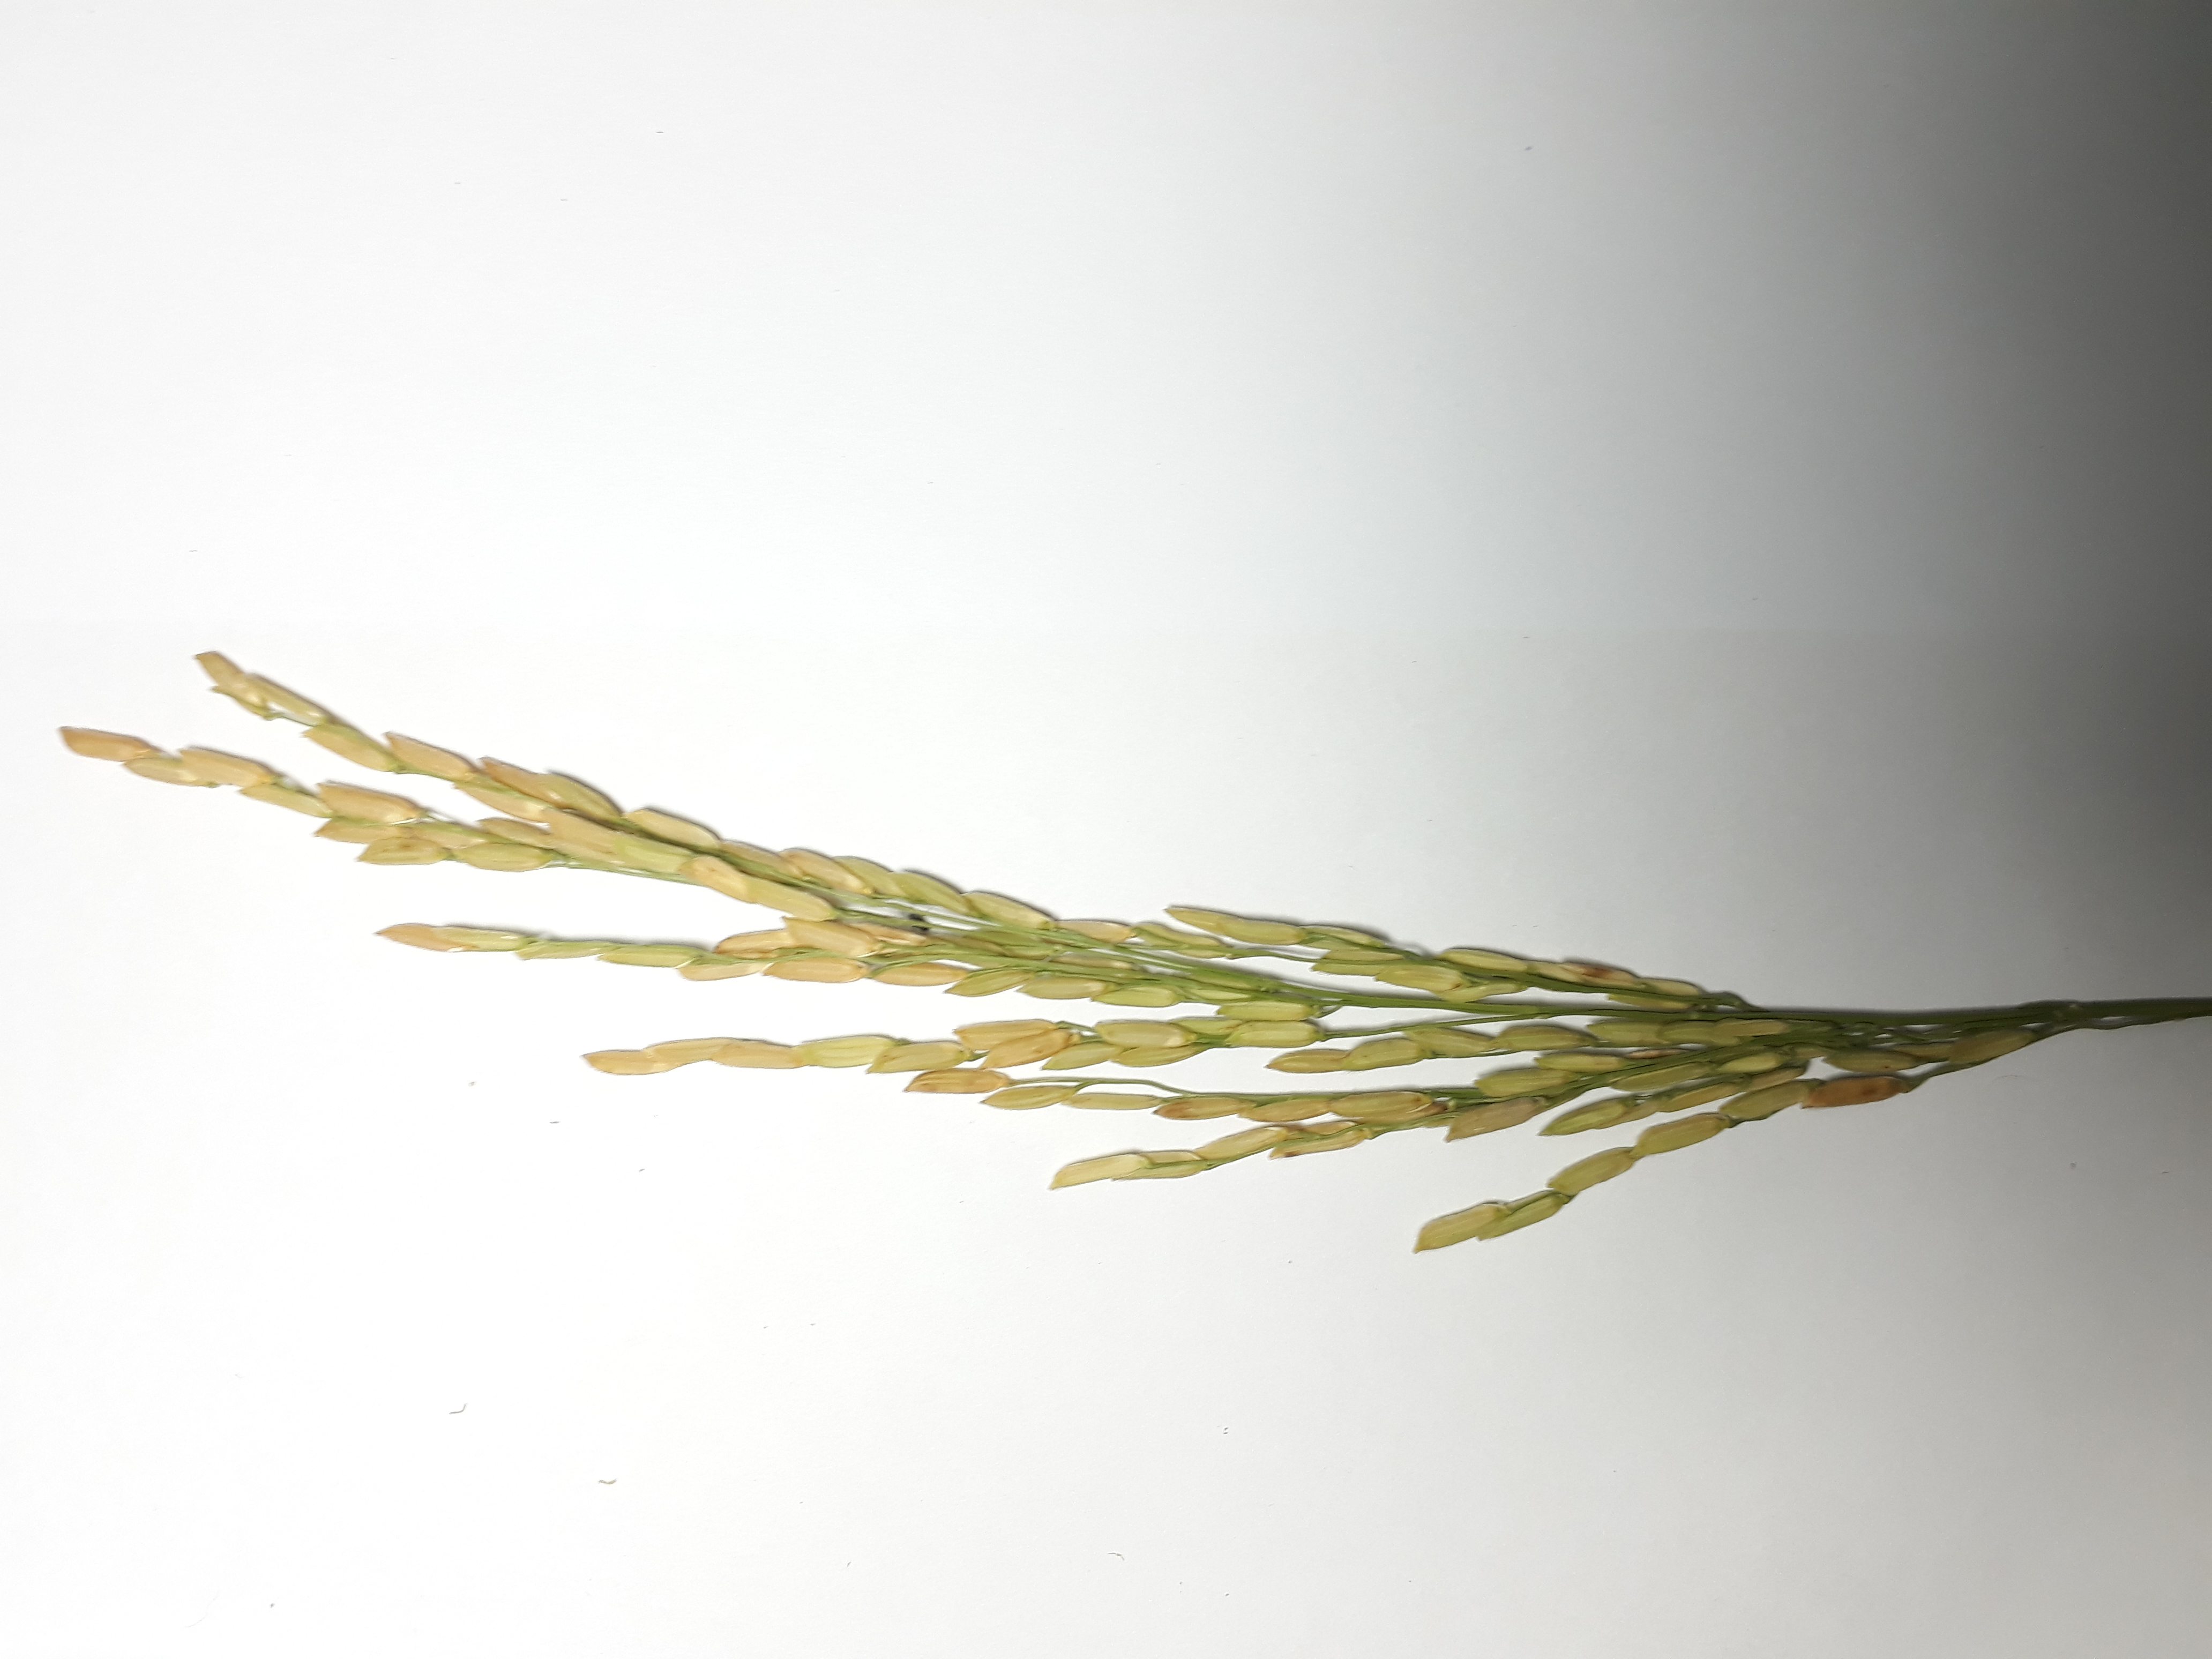
Label: Healthy